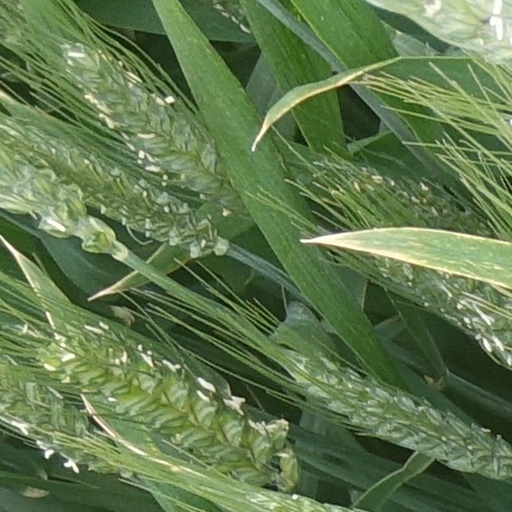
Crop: wheat